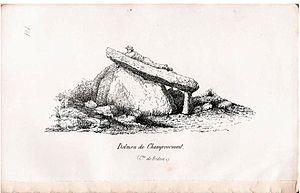
Illustrations de l'ouvrage de Jules Ollier de Marichard
Le dolmen de Champvermeil est un dolmen situé à Bidon, en France.
Jules Ollier de Marichard, né le 11 avril 1824 et mort le 22 mars 1901 à Vallon-Pont-d'Arc, est un préhistorien français.